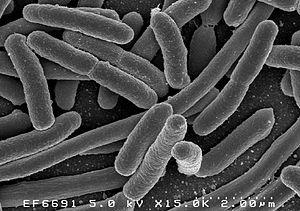
E. coli (microscopie électronique à balayage)